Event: Nepal Earthquake
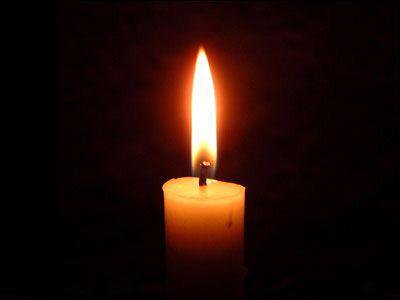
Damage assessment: no_damage